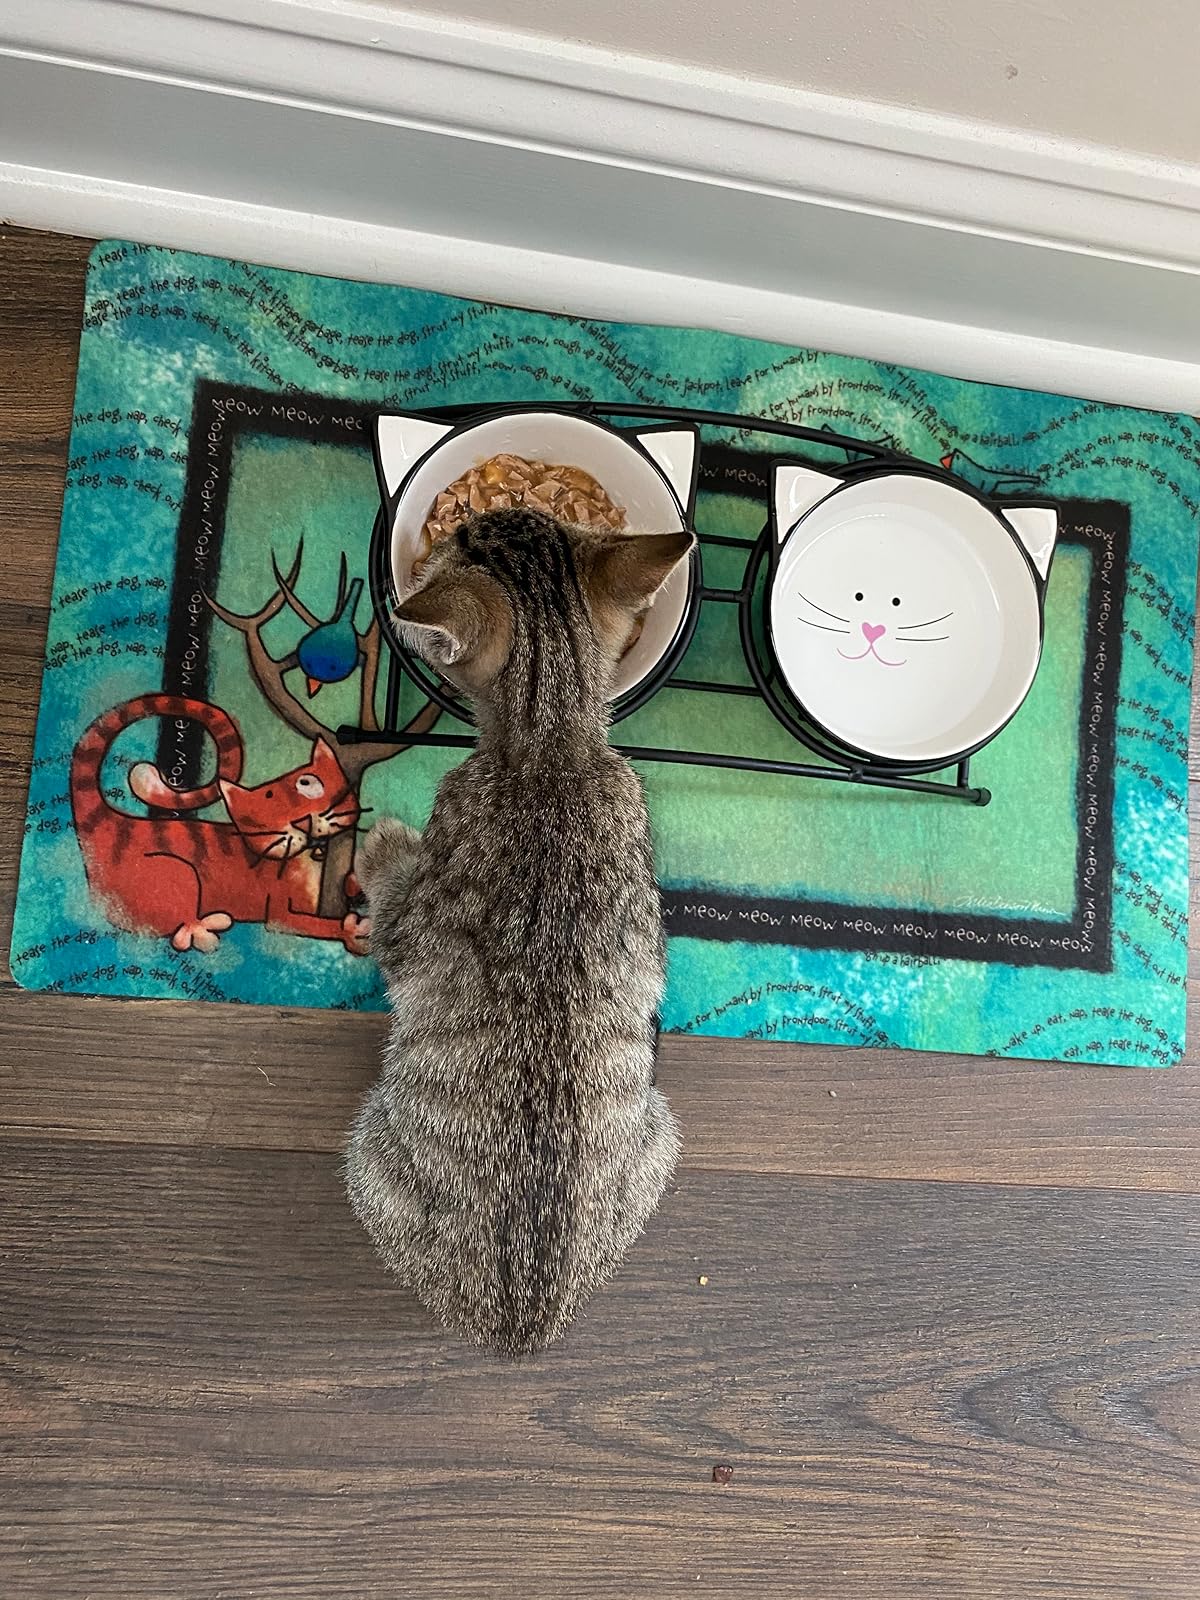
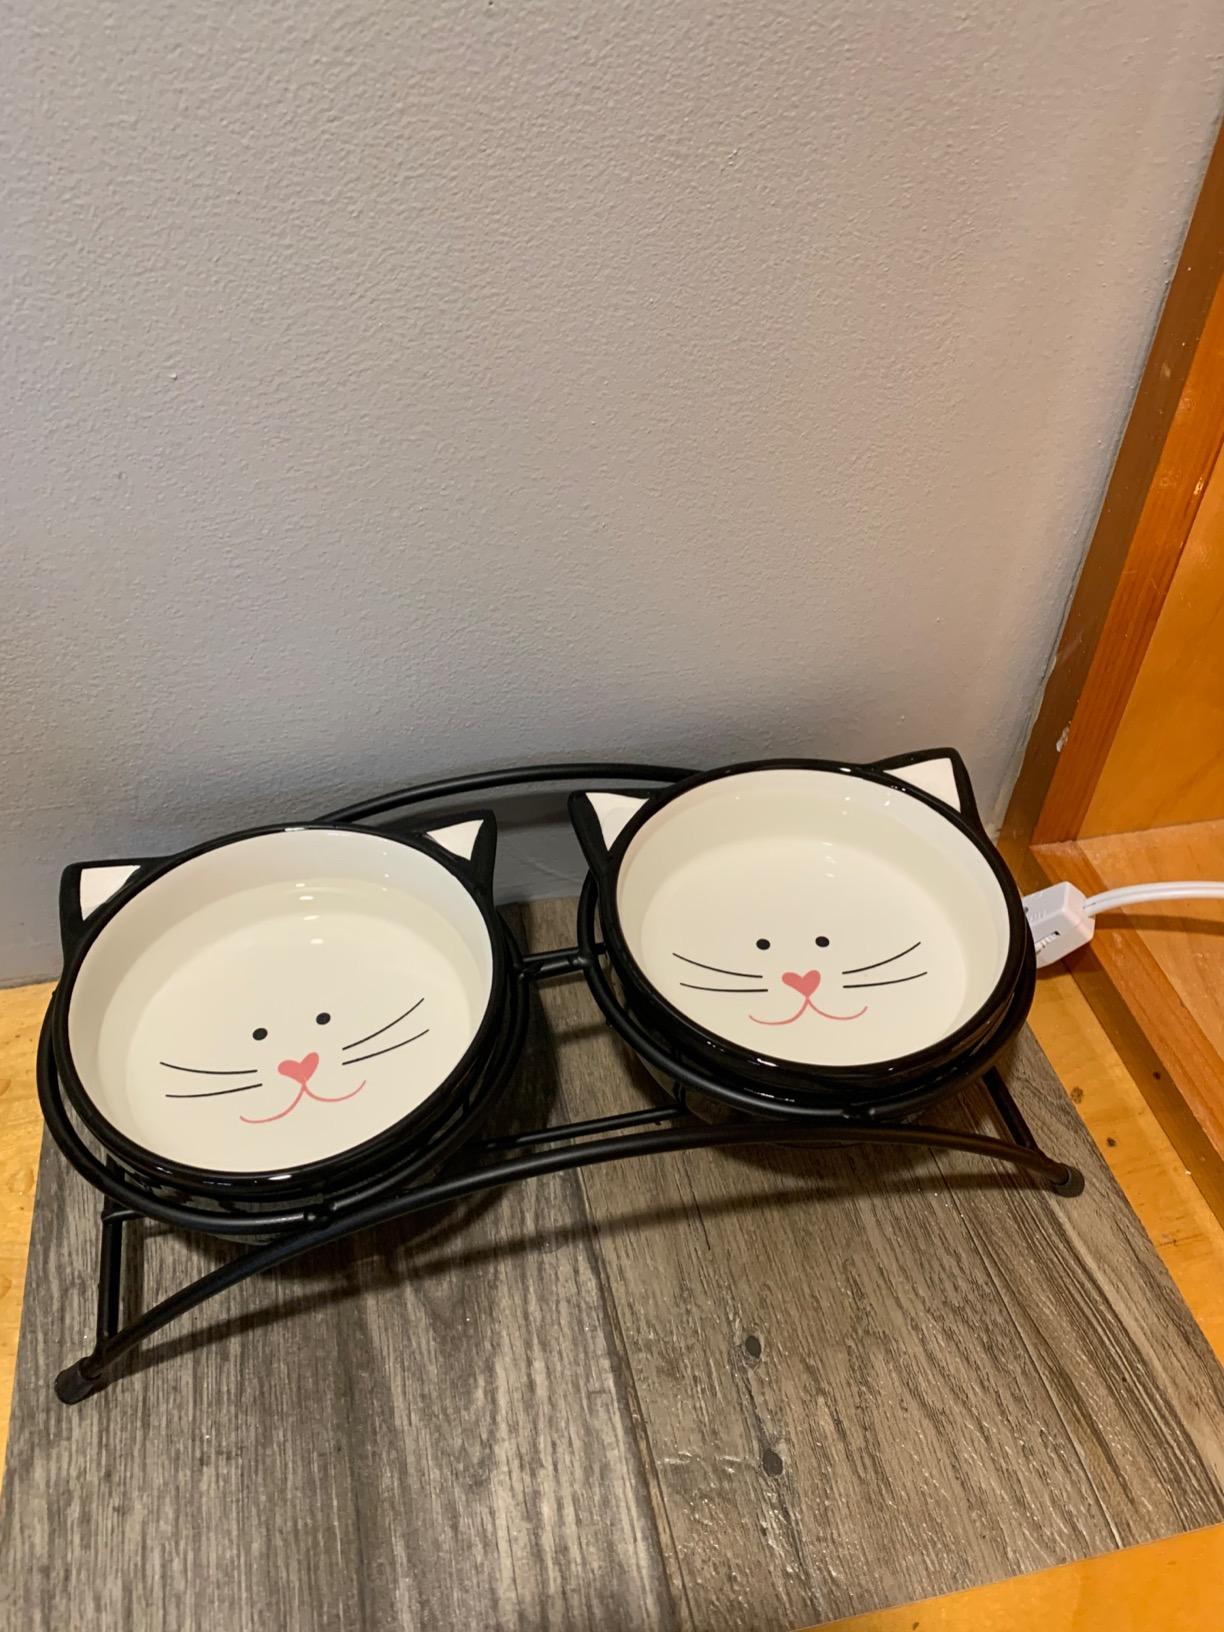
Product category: items_bowl
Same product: yes